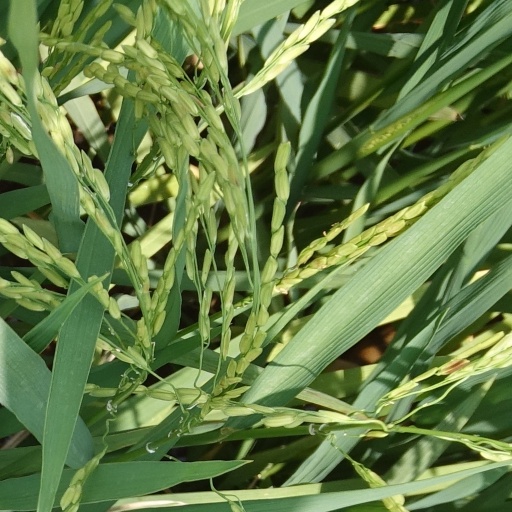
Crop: rice